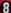
Number: 8